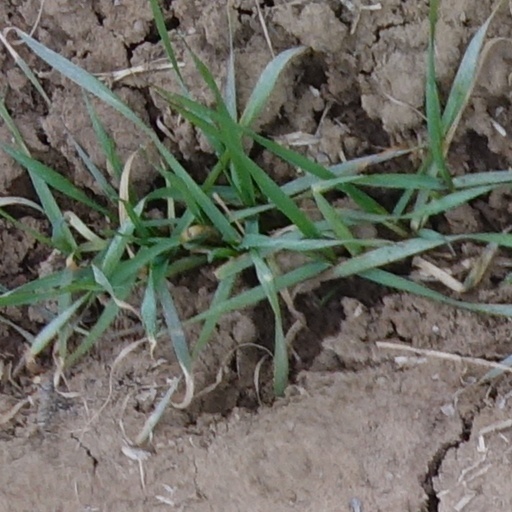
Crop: wheat